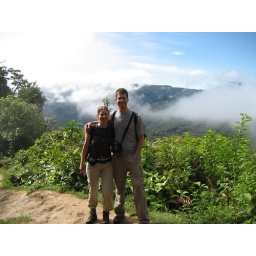
The cloud forest in Monteverde, Costa Rica